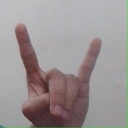
अक्षर: श